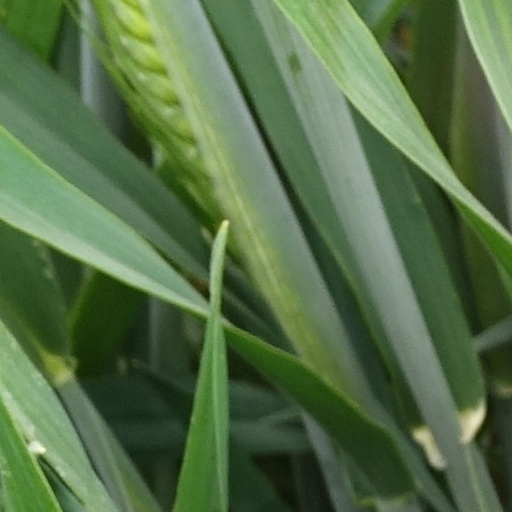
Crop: wheat